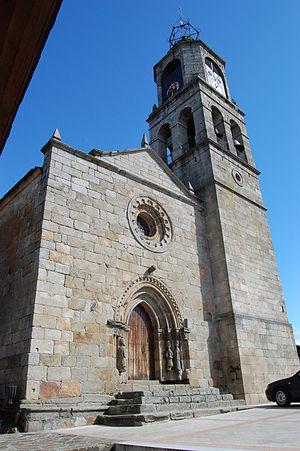
Puebla de Sanabria est une ville d’Espagne, de la province de Zamora, en communauté autonome de Castille-et-León. Elle est située à 113 km au Nord-Ouest de Zamora.